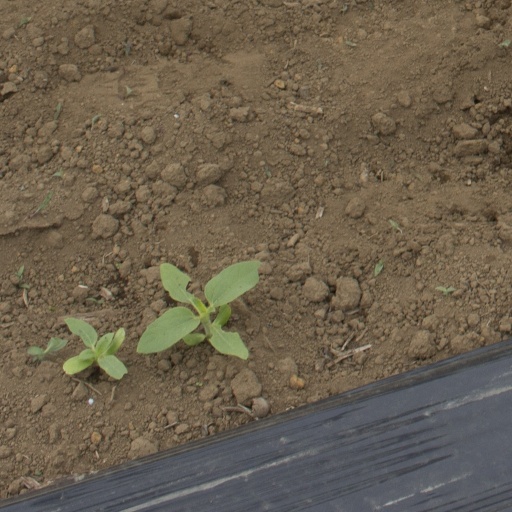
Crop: Jerusalem artichoke